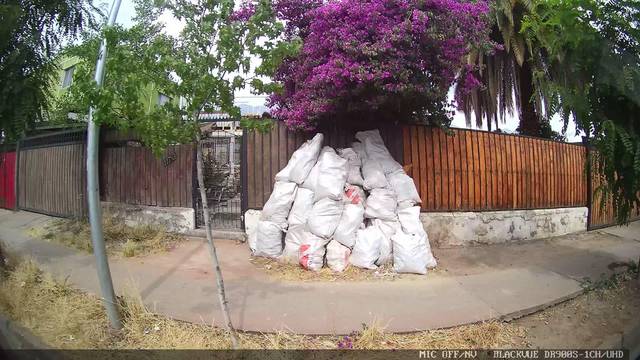
Region: Chile
Coordinates: -33.469, -70.541